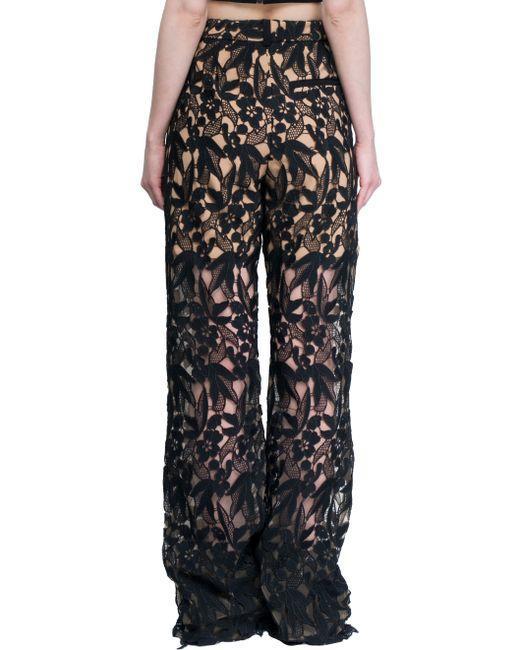
Selbstporträthose für Damen in schwarzer Farbe